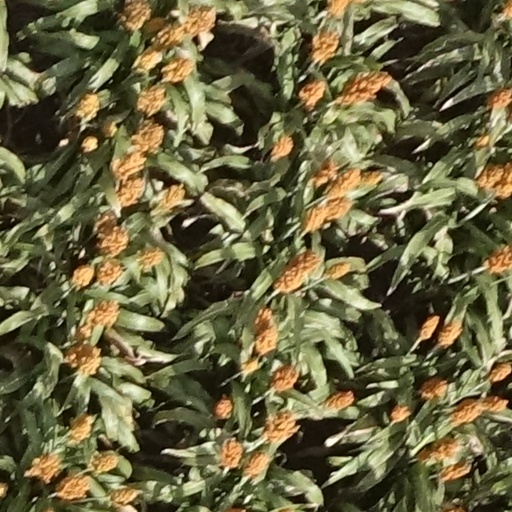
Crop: sorghum